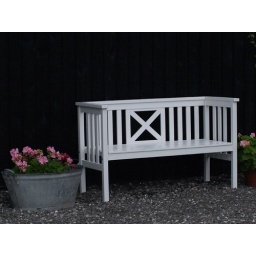
Bench and flower pot in nice combination.